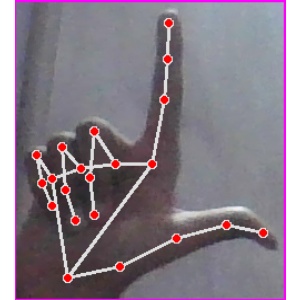
अक्षर: ल